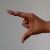
The image shows a hand gesture representing the letter 'Z' in Indian Sign Language.